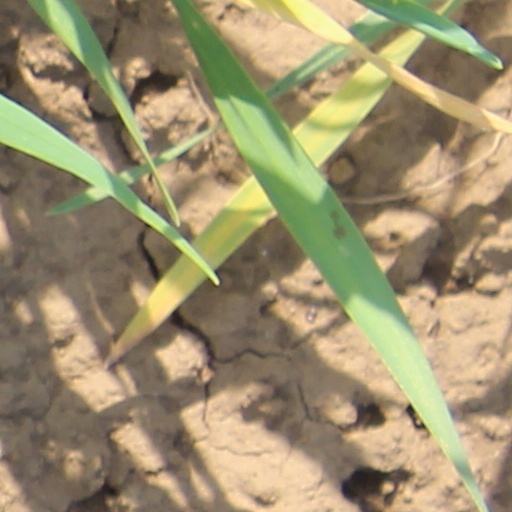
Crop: wheat